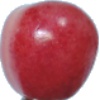
Label: cherry_rainier